Thessaly

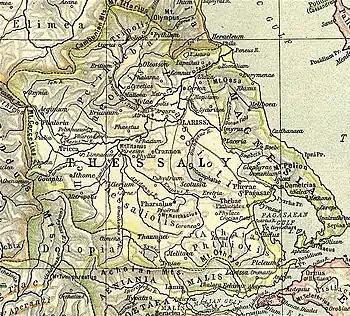
Map of ancient Thessaly

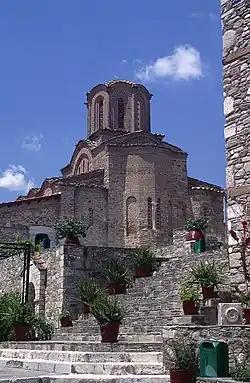
View of the Panagia Olympiotissa Monastery in Elassona

Thessaly was home to extensive Neolithic and Chalcolithic cultures around 6000–2500 BC (see Cardium pottery, Dimini and Sesklo). Mycenaean settlements have also been discovered, for example at the sites of Iolcos, Dimini and Sesklo (near Volos). In Archaic and Classical times, the lowlands of Thessaly became the home of baronial families, such as the Aleuadae of Larissa or the Scopads of Crannon.